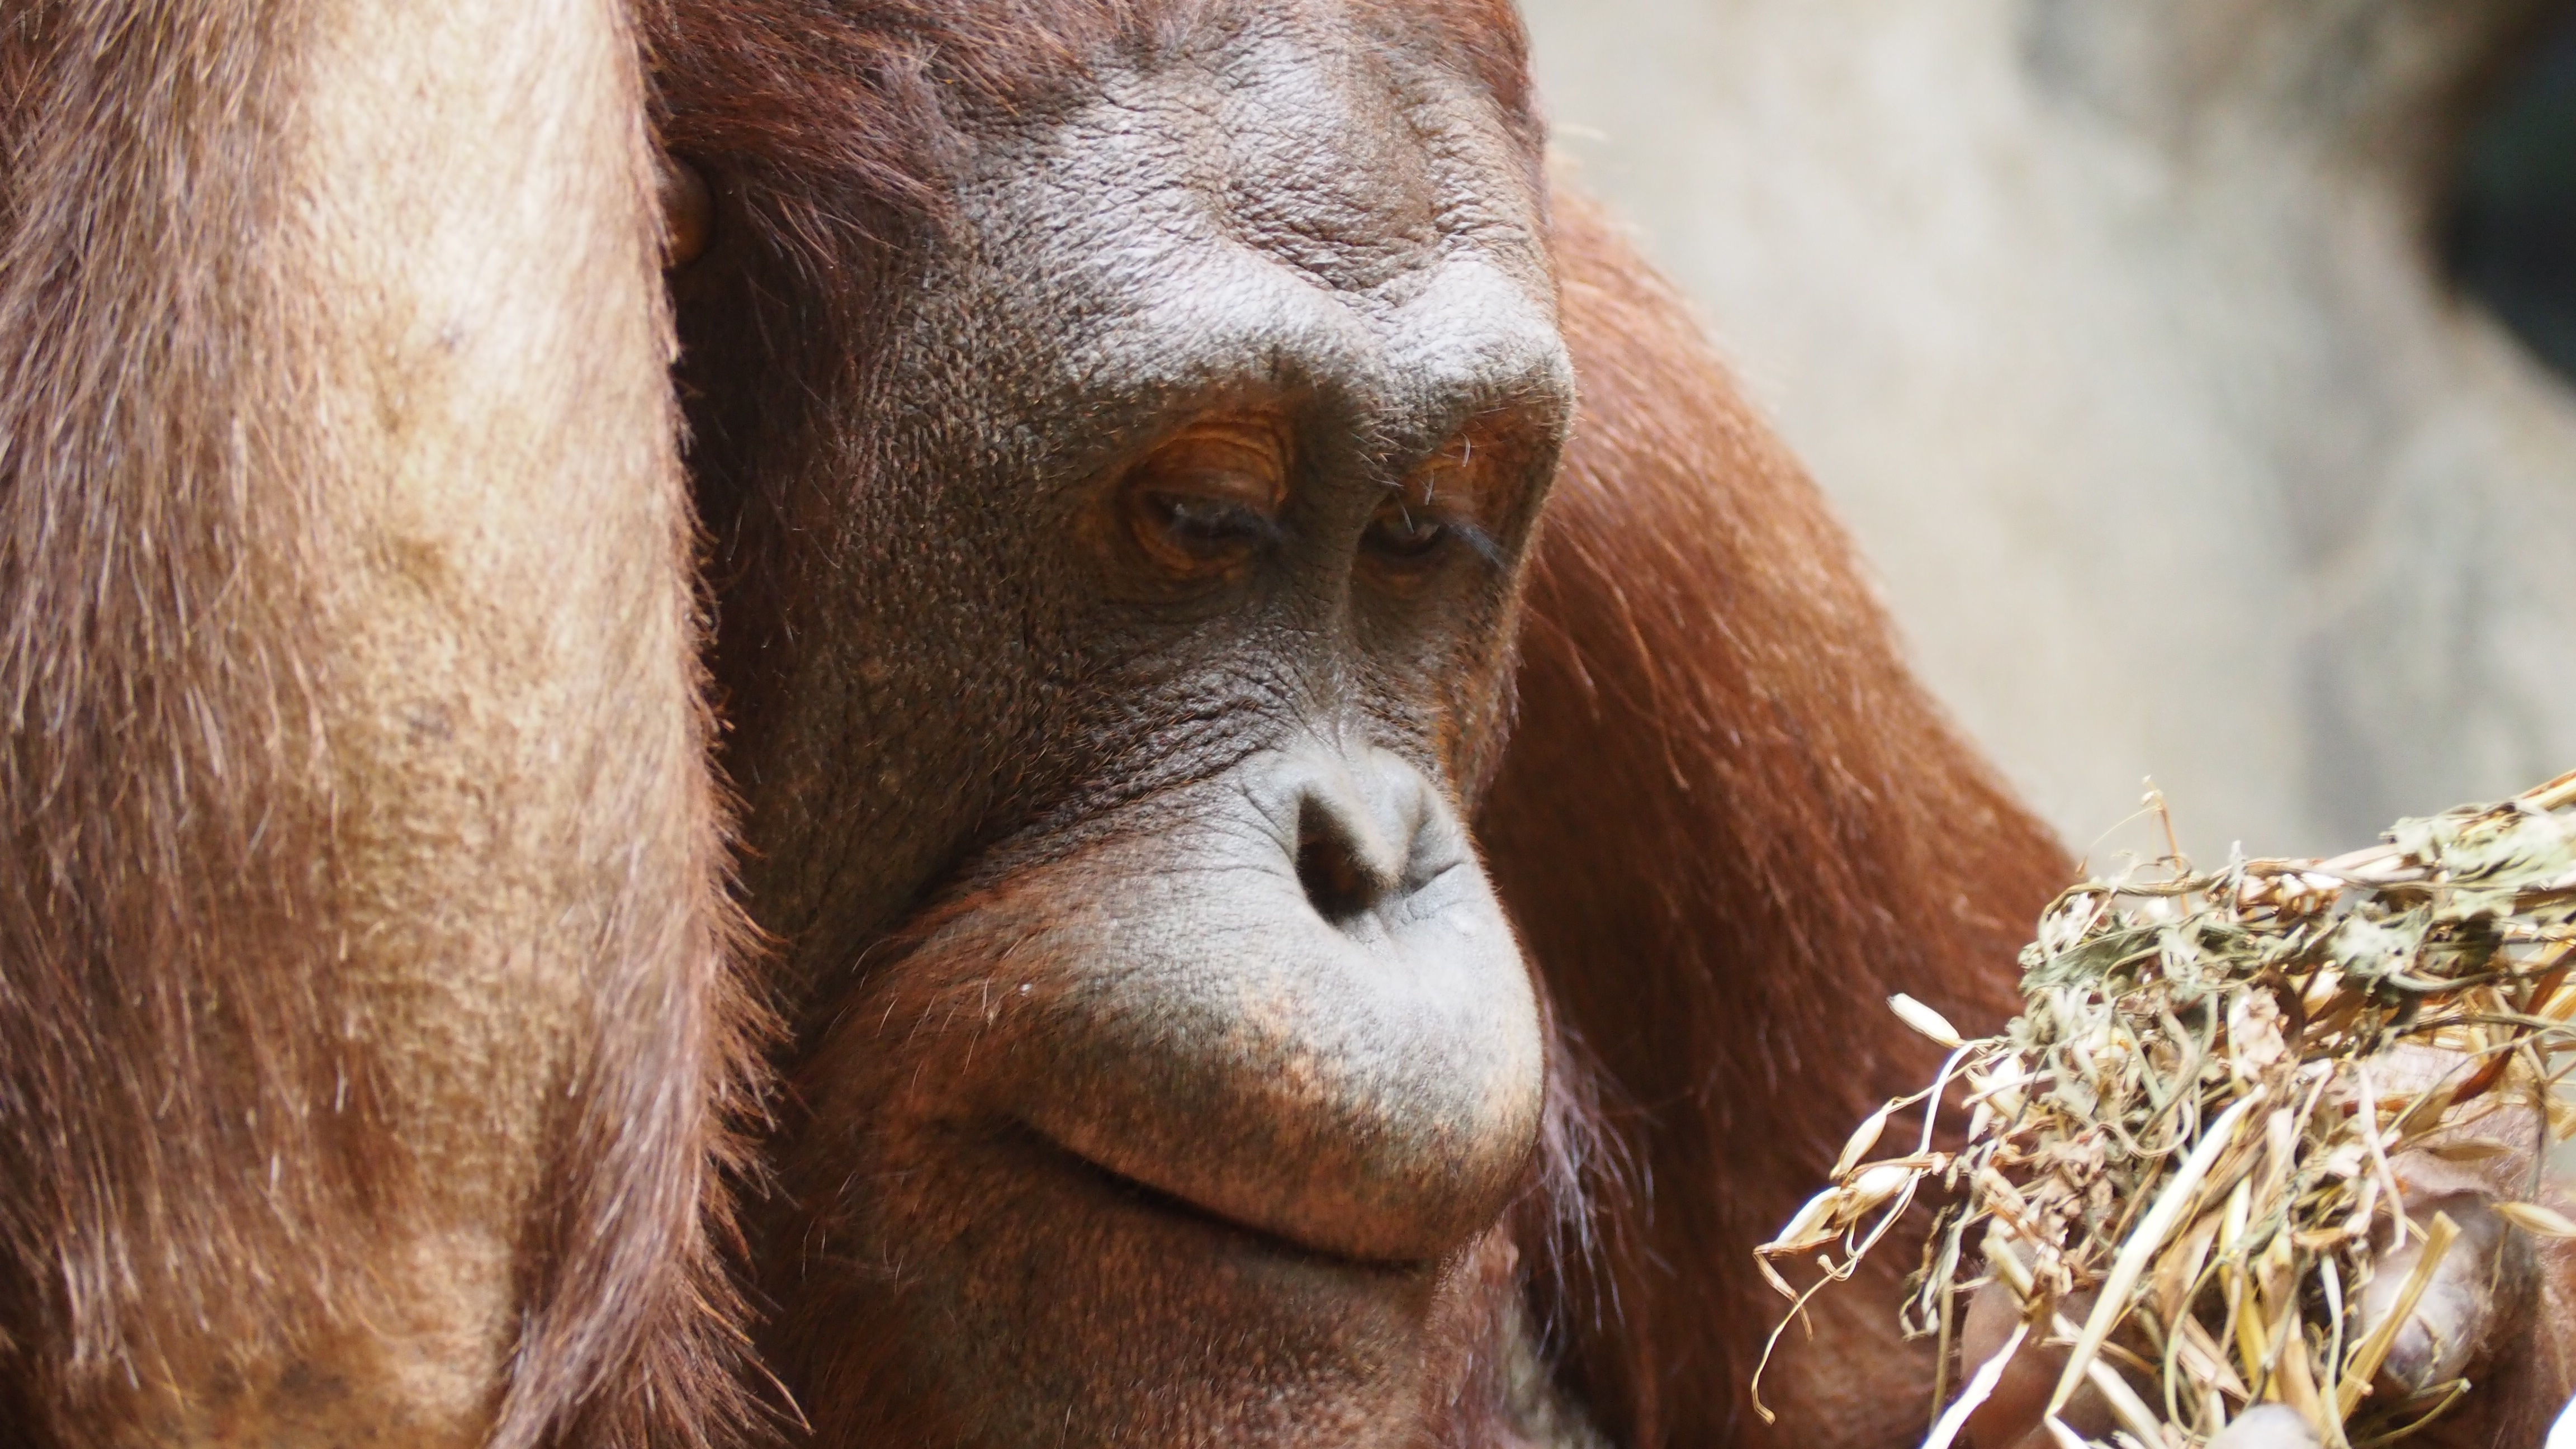
nature, forest, animal, wildlife, wild, zoo, fur, jungle, africa, mammal, monkey, fauna, primate, close up, face, ape, orangutan, rainforest, vertebrate, expression, great ape